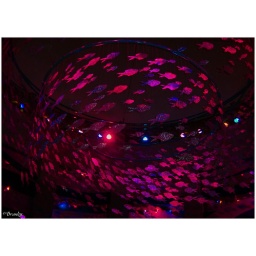
fish in the sky